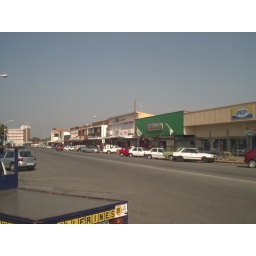
The main shopping street in Orkney, South Africa. Not a cloud in the sky, very similar to Kirkwall.